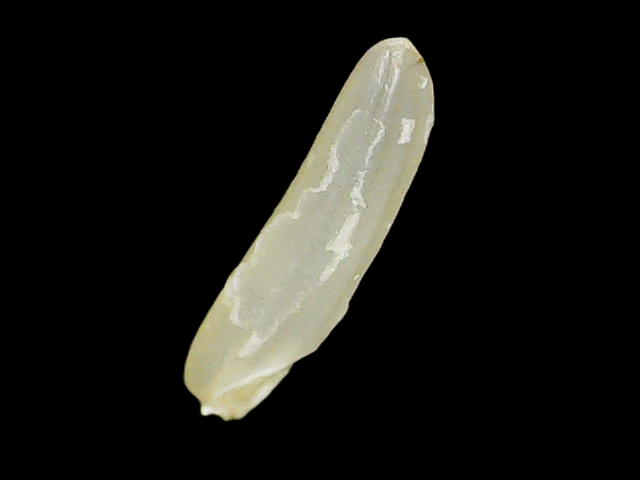
Rice variety: Binadhan25